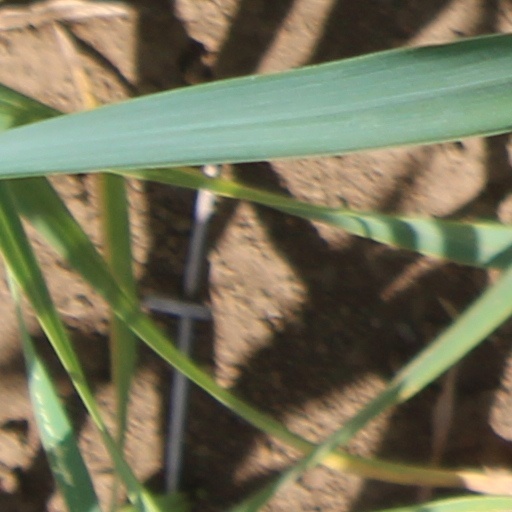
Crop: wheat